COVID-19 pandemic in Florida

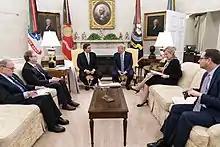
DeSantis and Trump adjacently seated in the Oval Office

May 4: The state of Florida removed 171 presumed COVID-19 cases with onset in January and February from its official COVID-19 database. The individuals were subsequently all still counted after they tested positive with CDC confirmation.